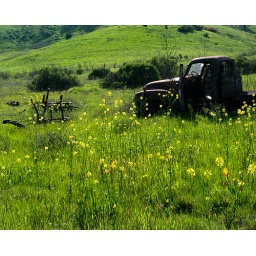
abandoned truck in green goodness